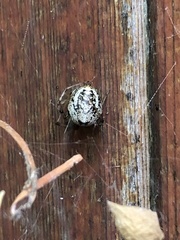
Species: Parasteatoda_tepidariorum